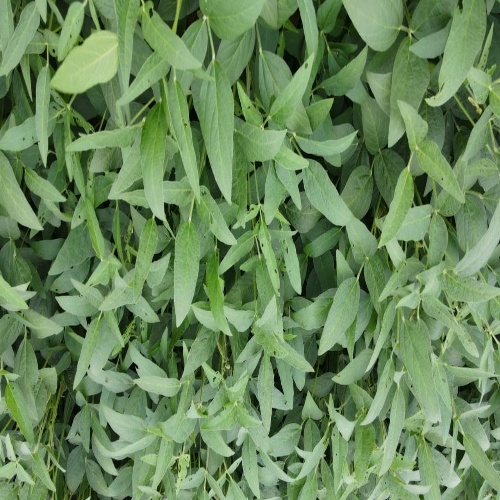
Label: Diabrotica_speciosa